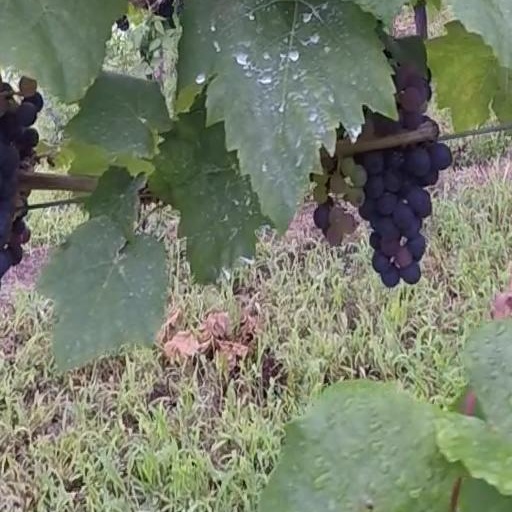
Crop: grape